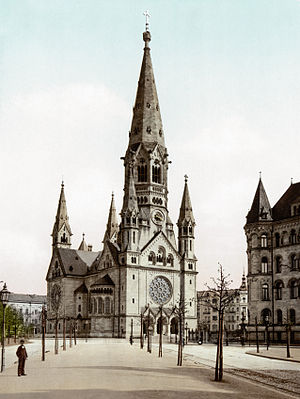
Kaiser-Wilhelm-Gedächtniskirche
Kaiser-Wilhelm-Gedächtniskirche omkring 1900-tallet
Kaiser Wilhelm Gedächtniskirche ligger i Berlin, på den vestlige side af Breitscheidplatz, og er en af Tysklands mest særprægede kirker og er et af Berlins mest berømte vartegn.